Rob Sheffield

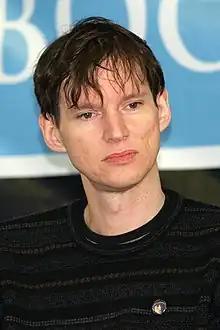
Sheffield at the 2007 Brooklyn Book Festival

Sheffield is a long-time contributing editor at "Rolling Stone", writing about music, TV, and pop culture. Previously, he was a contributing editor at "Blender", "Spin" and "Details" magazines.